Calvin Coolidge Bridge

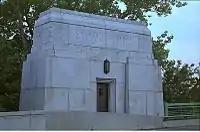
Southeast anchor of the bridge, with bronze door, showing art deco style

In 2001, the Massachusetts Highway Department began a major improvement of the Coolidge Bridge, that cost a total of $32 million which included: